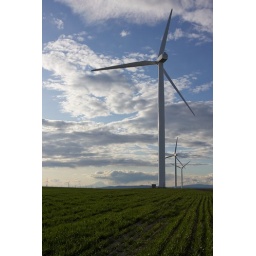
Wind turbines spin slowly under a blue sky in the Klondike Wind Farm atop Oregon's Columbia Plateau.